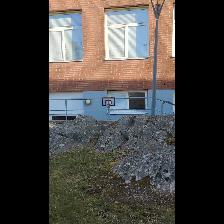
Label: NonHuman